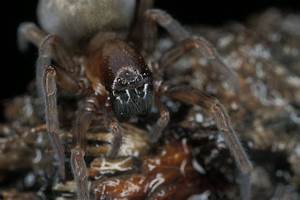
Label: spider